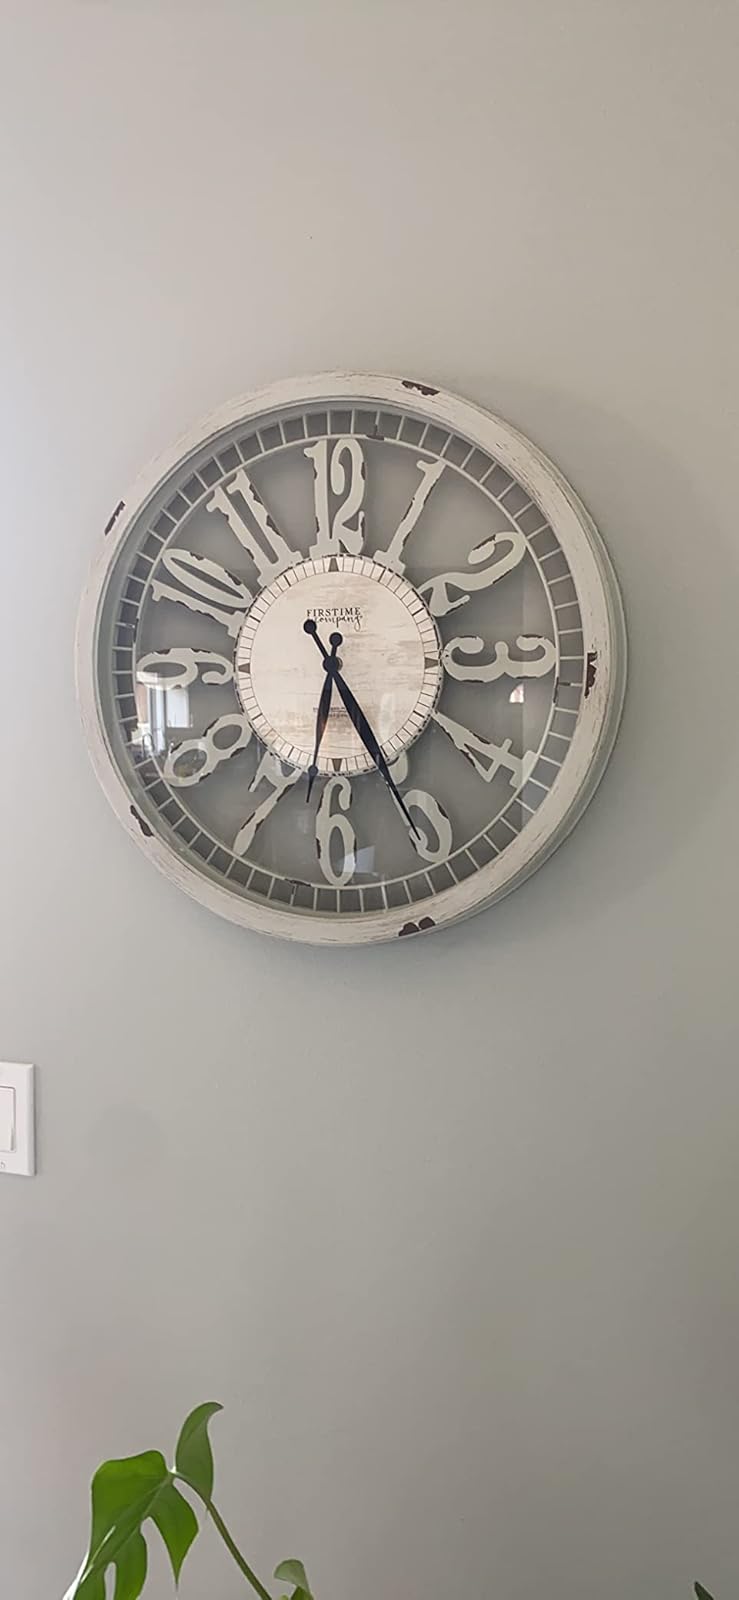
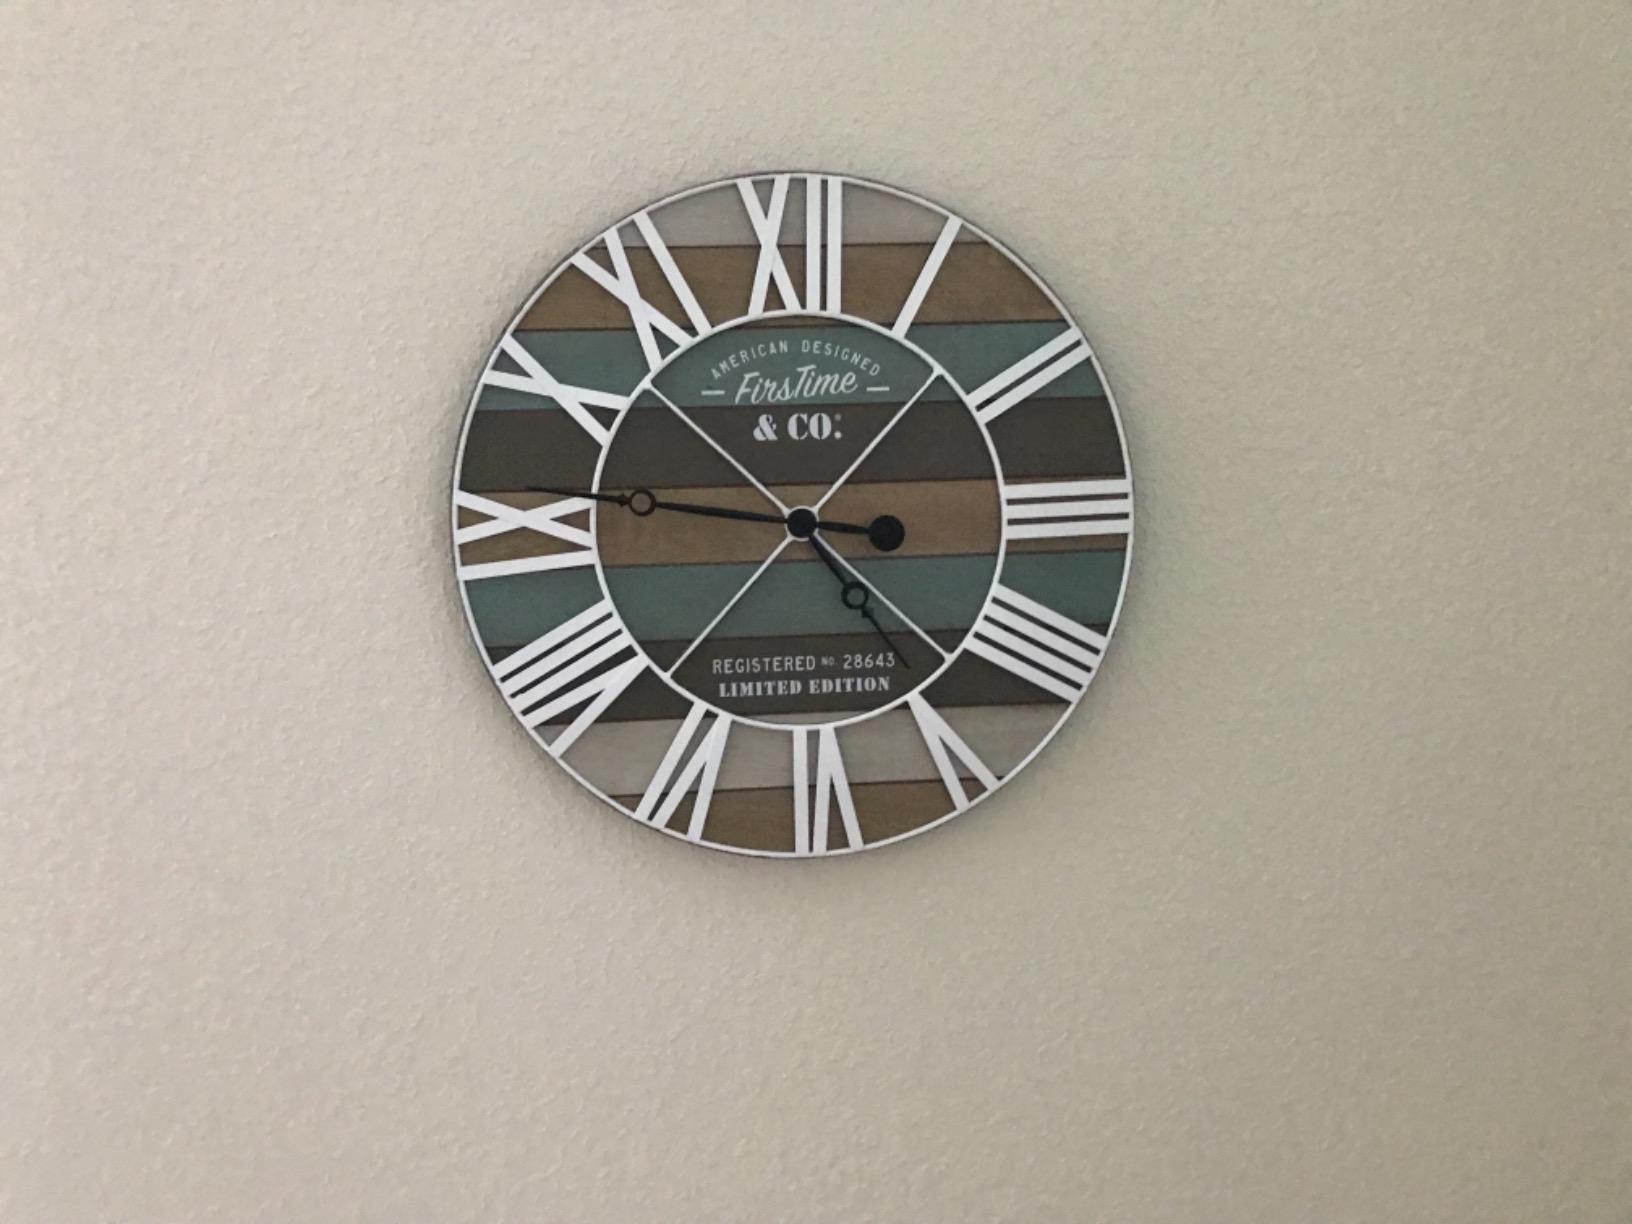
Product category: clock
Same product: no